Saint Petersburg Metro

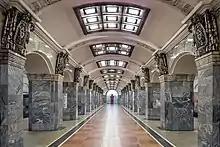
Kirovsky Zavod station.

"Frunzensko-Primorskaya ("Frunzensky [district]–Primorsky [district]") Line" connects the city's historical centre to the northwestern and southern districts. The line is planned to be expanded to the north.